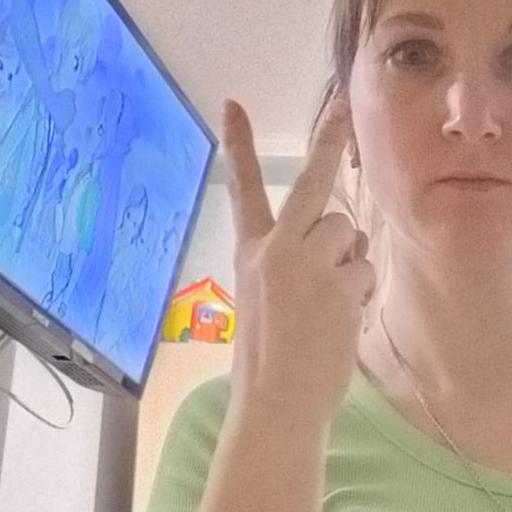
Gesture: peace_inverted